Saar Protectorate

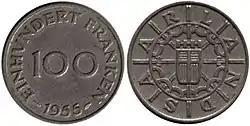
100 Saar franken coin

On 27 October 1956 the Saar Treaty established that Saarland should be allowed to become a state of West Germany, as provided by article 23 of its (constitution), and so Saarland did on 1 January 1957. West Germany agreed to the channelization of the Moselle, which reduced freight costs for the French steel industry in Lorraine. West Germany also agreed to the teaching of French as the first foreign language in schools in the Saarland; although no longer binding, the agreement is still generally followed.